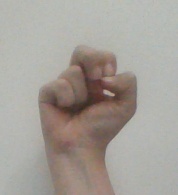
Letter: gaaf